Nickelback

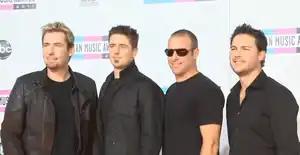
Nickelback in 2011 Left to Right: Chad Kroeger, Daniel Adair, Mike Kroeger, Ryan Peake

Nickelback is a Canadian rock band formed in 1995 in Hanna, Alberta. Throughout its history, it has consisted of lead guitarist and lead vocalist Chad Kroeger, rhythm guitarist, keyboardist and backing vocalist Ryan Peake, and bassist Mike Kroeger. It went through several drummer changes between 1995 and 2005 before Daniel Adair joined.